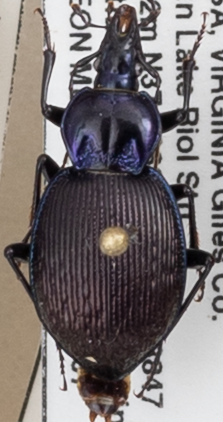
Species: Sphaeroderus stenostomus lecontei
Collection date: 2019-05-07
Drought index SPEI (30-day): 0.966
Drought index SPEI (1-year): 2.09
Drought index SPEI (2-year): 2.09